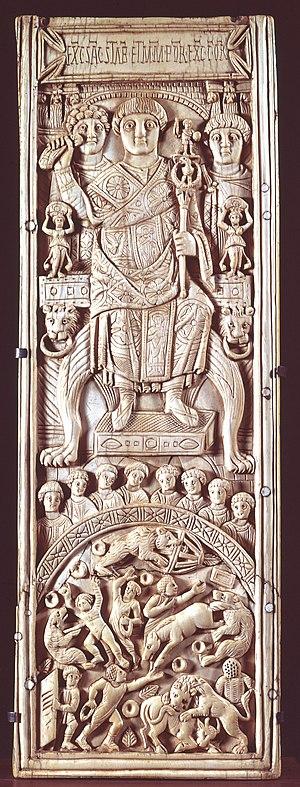
L'art byzantin s'est développé dans l'Empire byzantin entre la disparition de l'Empire romain d'Occident en 476, et la chute de Constantinople en 1453. L'art produit auparavant dans la même région relève de ce qu'il est convenu d'appeler l'art paléochrétien.
La « damnatio ad bestias », expression latine signifiant en français « condamnation aux bêtes », désigne un supplice pour torturer et donner la mort par le biais d'animaux rendus féroces. Cette méthode d'exécution semble avoir été pratiquée notamment sous la Rome antique.
La sédition Nika est un soulèvement populaire à Constantinople qui fait vaciller le trône de l'empereur Justinien en 532. Bien que nous disposions des témoignages capitaux de Jean Malalas, de Procope de Césarée, du Chronicon Paschale et de Théophane le Confesseur, de nombreuses zones d'ombres subsistent quant au déroulement de cet événement majeur. En grec, Nika peut signifier « victoire », « Sois vainqueur » ou « Remportons la Victoire » à cause de son cri de ralliement.